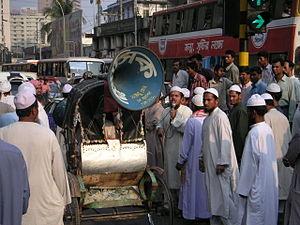
L'Oiseau d'argile est un film franco-bangladais réalisé par Tareque Masud, sorti en 2002.